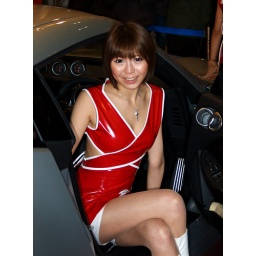
All guys love a girl in a car